Monterey Bandstand

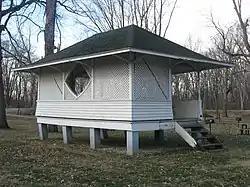
Monterey Bandstand, January 2013

Monterey Bandstand, also known as Kleckner Park Bandstand, is a historic bandstand located at Monterey, Pulaski County, Indiana. It was built in 1912, and is a wood-frame structure measuring 12 feet, 6 inches, wide, and 20 feet long. It is raised on 30 inch high piers. The building has a hipped roof and exhibits Queen Anne style design elements. The bandstand was restored in 1979.